Felice Gimondi

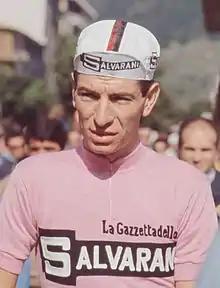
Gimondi at the start of the 22nd stage of the 1967 Giro d'Italia

Gimondi was born on 29 September 1942 in Sedrina in the Province of Bergamo. He was the son of a transport manager and a post mistress. In his youth, he frequently took his mother's post bicycle and later helped to deliver mail on it. In 1964, Gimondi rode the road race at the 1964 Olympic Games, where he finished in 33rd place. After winning the Tour de l'Avenir, he was signed, in 1965, as a professional to the Salvarani team. With the withdrawal of another cyclist from Salvarani's 1965 Tour de France team, Gimondi was added at the last minute and later recalled that he had to ask his mother for permission to start the race. He took the yellow jersey on stage 3, but lost the race lead later when he waited for his nominal team captain Vittorio Adorni. Adorni later dropped out, leaving Gimondi to fight out the overall victory with Raymond Poulidor, securing the Tour in the final time trial.